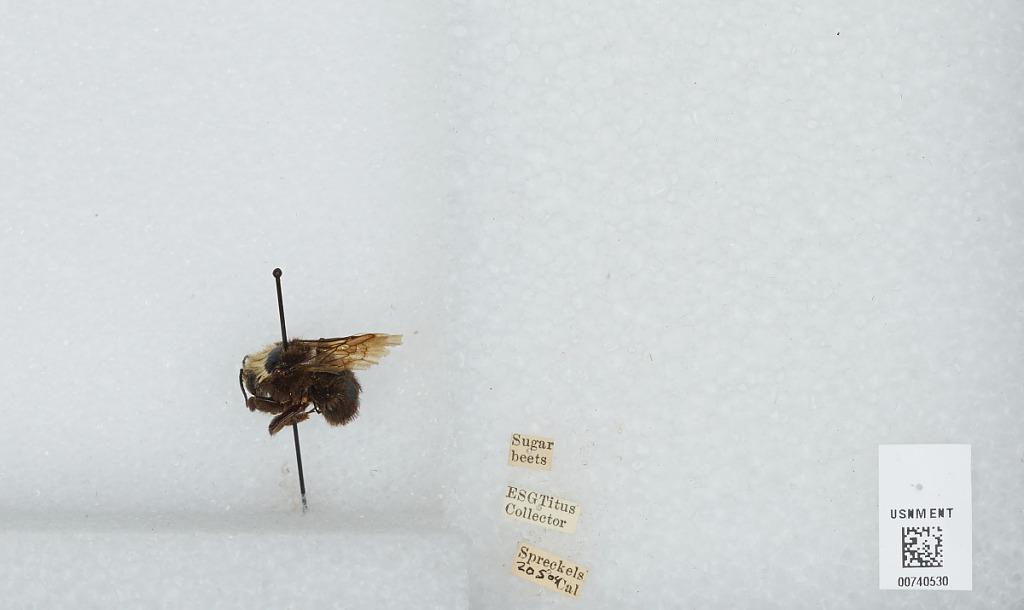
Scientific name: Bombus (Pyrobombus) vosnesenskii Radoszkowski
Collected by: E. Titus
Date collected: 1904-5-20
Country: United States
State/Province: California
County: Monterey
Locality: Spreckels
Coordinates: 36.6219, -121.647